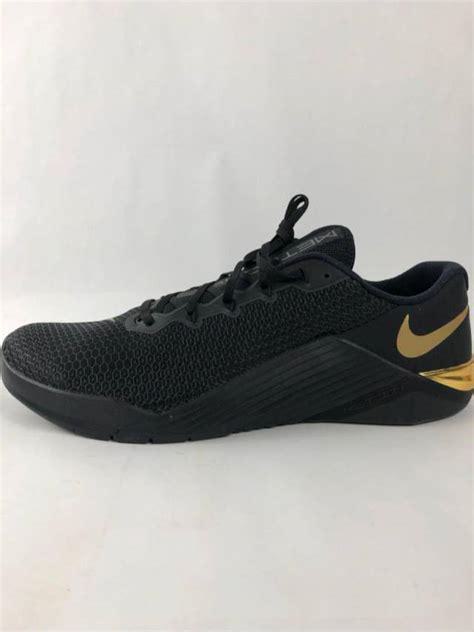
Brand: Nike
Model: Metcon 5